Muteki no Hito

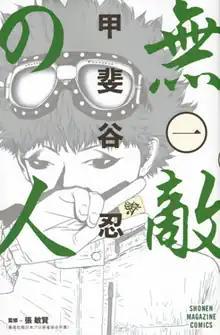
First volume cover

is a Japanese manga series written and illustrated by Shinobu Kaitani. It was first serialized in Kodansha's manga magazine "Weekly Shōnen Magazine" December 2015 to October 2016 and later on the "Magazine Pocket" manga application from June to October 2016.